Sixth Labour Government of New Zealand

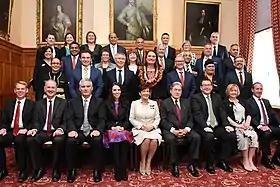
NZ First, Labour and Green ministers with the Governor-General, October 2017

The Government made several policy announcements in late 2017. In terms of domestic policies, the Government reaffirmed its commitment to re-entering Pike River Mine by March 2019, scrapped National Standards in schools, released a mini-budget funded by cancelling National's tax cuts and created a Tax Working Group to reform New Zealand's taxation system and alleviate the country's housing crisis. In terms of foreign policies, the Government continued New Zealand's participation in the Trans-Pacific Partnership negotiations, opposed US President Donald Trump's move to recognise Jerusalem as the capital of Israel and reiterated New Zealand's support for the Two State Solution. In November 2017, Prime Minister Ardern offered to resettle 150 of the asylum seekers from the former Manus Regional Processing Centre in New Zealand, but was rebuffed by Australia's Turnbull Government.